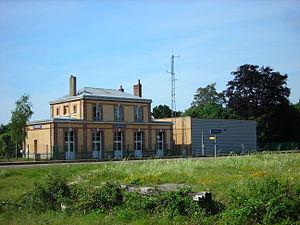
Gare du Merlerault (Orne, France), vue de coté quaie, bâtiment voyageur.
La gare du Merlerault est une halte ferroviaire française de la ligne de Saint-Cyr à Surdon, située sur le territoire de la commune du Merlerault, dans le département de l'Orne, en région Normandie.
La liste des gares de Basse-Normandie, est une liste des gares ferroviaires, haltes ou arrêts, situées en Région Basse-Normandie.
Le Merlerault est une commune française, située dans le département de l'Orne en région Normandie, peuplée de 809 habitants.